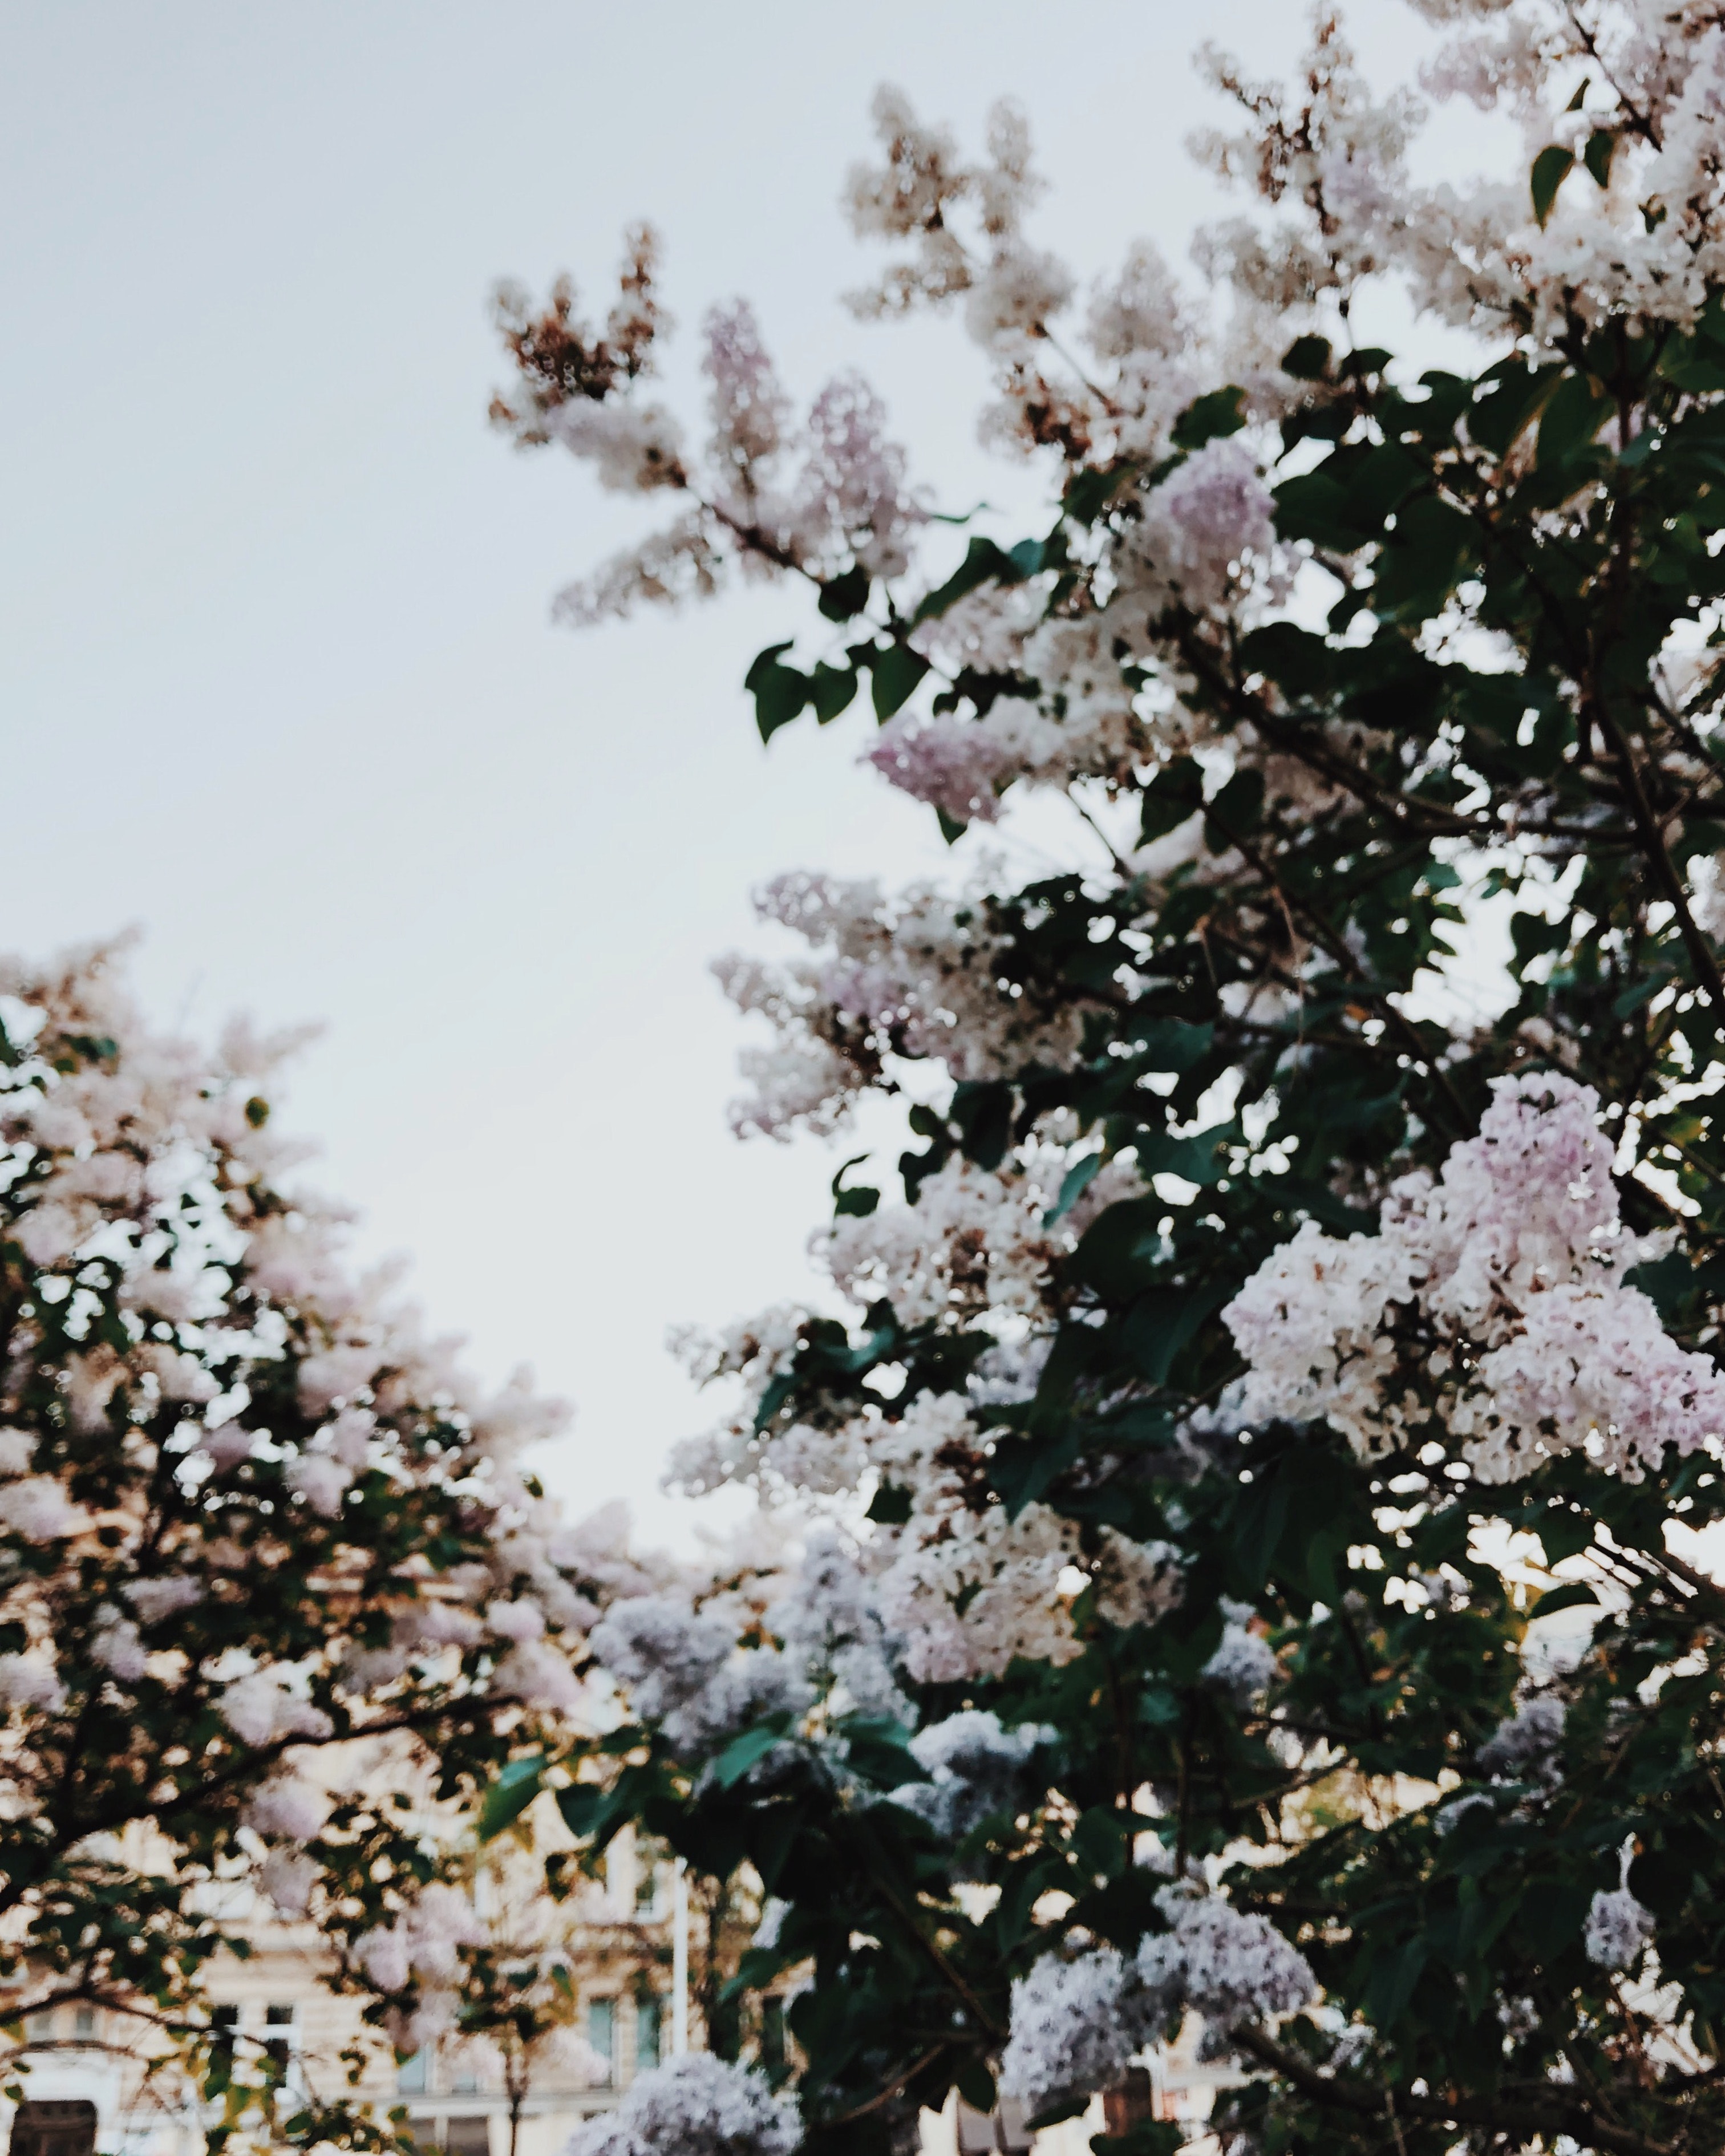
blossom, plant, flower, spring, tree, branch, cherry blossom, flora, sky, winter, prunus, twig, flowering plant, shrub